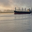
Label: ship